History of the Palace of Versailles

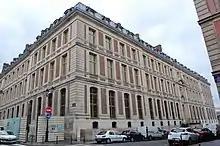
Mansart's Grand Commons, built between 1682 and 1684 to house members of the King's household

Under the direction of the chief architect, Jules Hardouin-Mansart, the Palace of Versailles acquired much of the look that it has today during the 1680s. Le Brun was occupied not only with the interior decoration of the new additions of the palace, but also collaborated with Le Nôtre's in landscaping the palace gardens. As symbol of France's new prominence as a European super-power, Louis XIV officially installed his court at Versailles in May 1682.